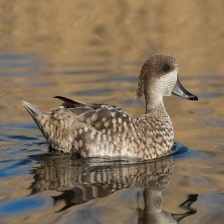
Species: TEAL DUCK
Scientific name: ANAS CRECCA
ImageNet parent category: drake